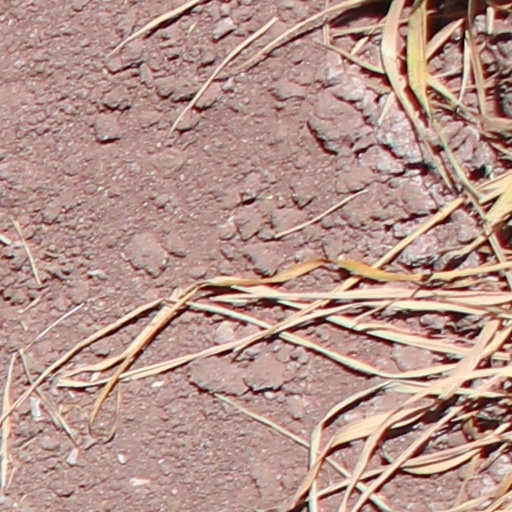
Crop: wheat